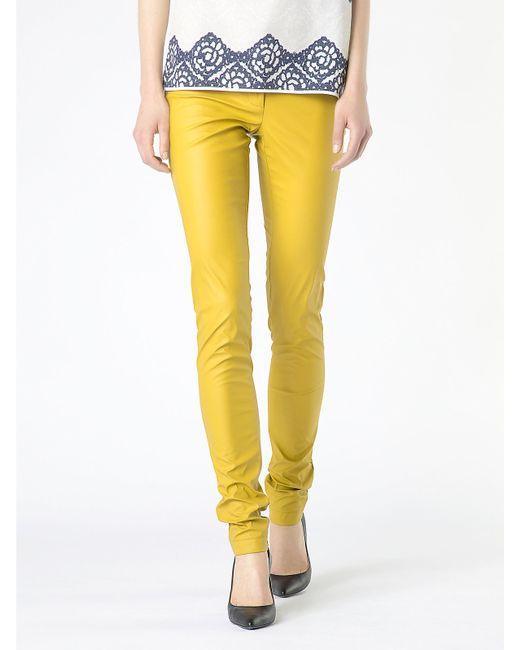
Gelbe taillierte Gummi- oder Lackhose, Freizeitkleidung